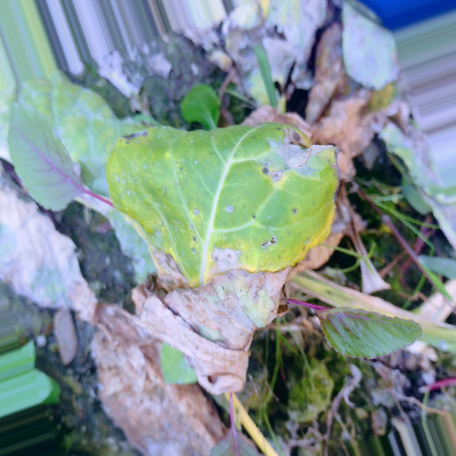
Label: Downy Mildew